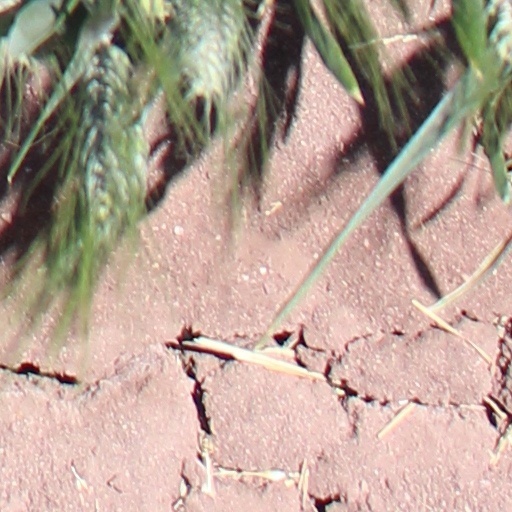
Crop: wheat